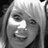
Emotion: happy